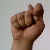
The image shows a hand gesture representing the letter 'T' in Indian Sign Language.